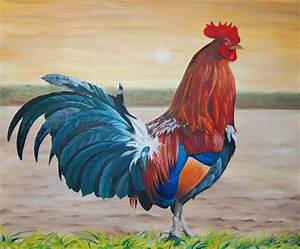
Label: chicken